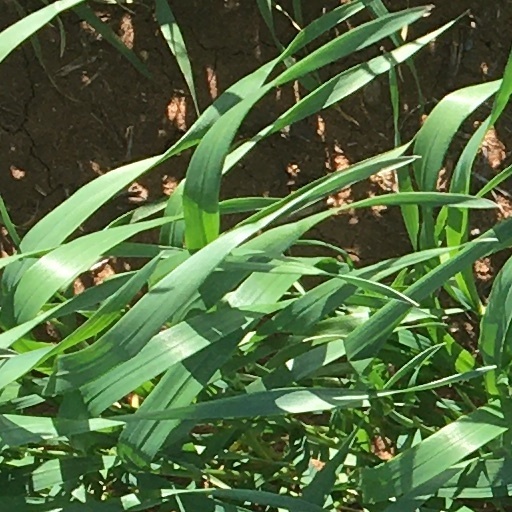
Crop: wheat